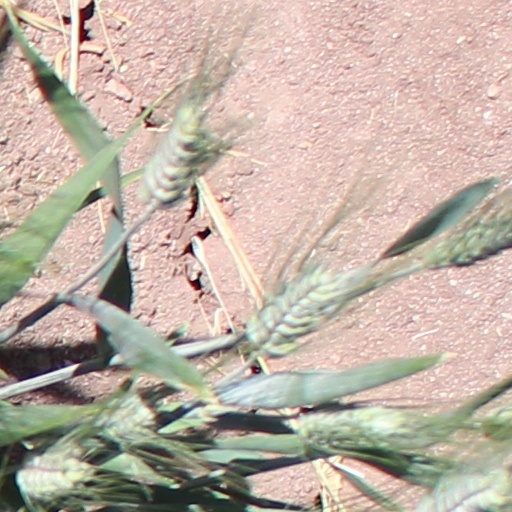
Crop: wheat